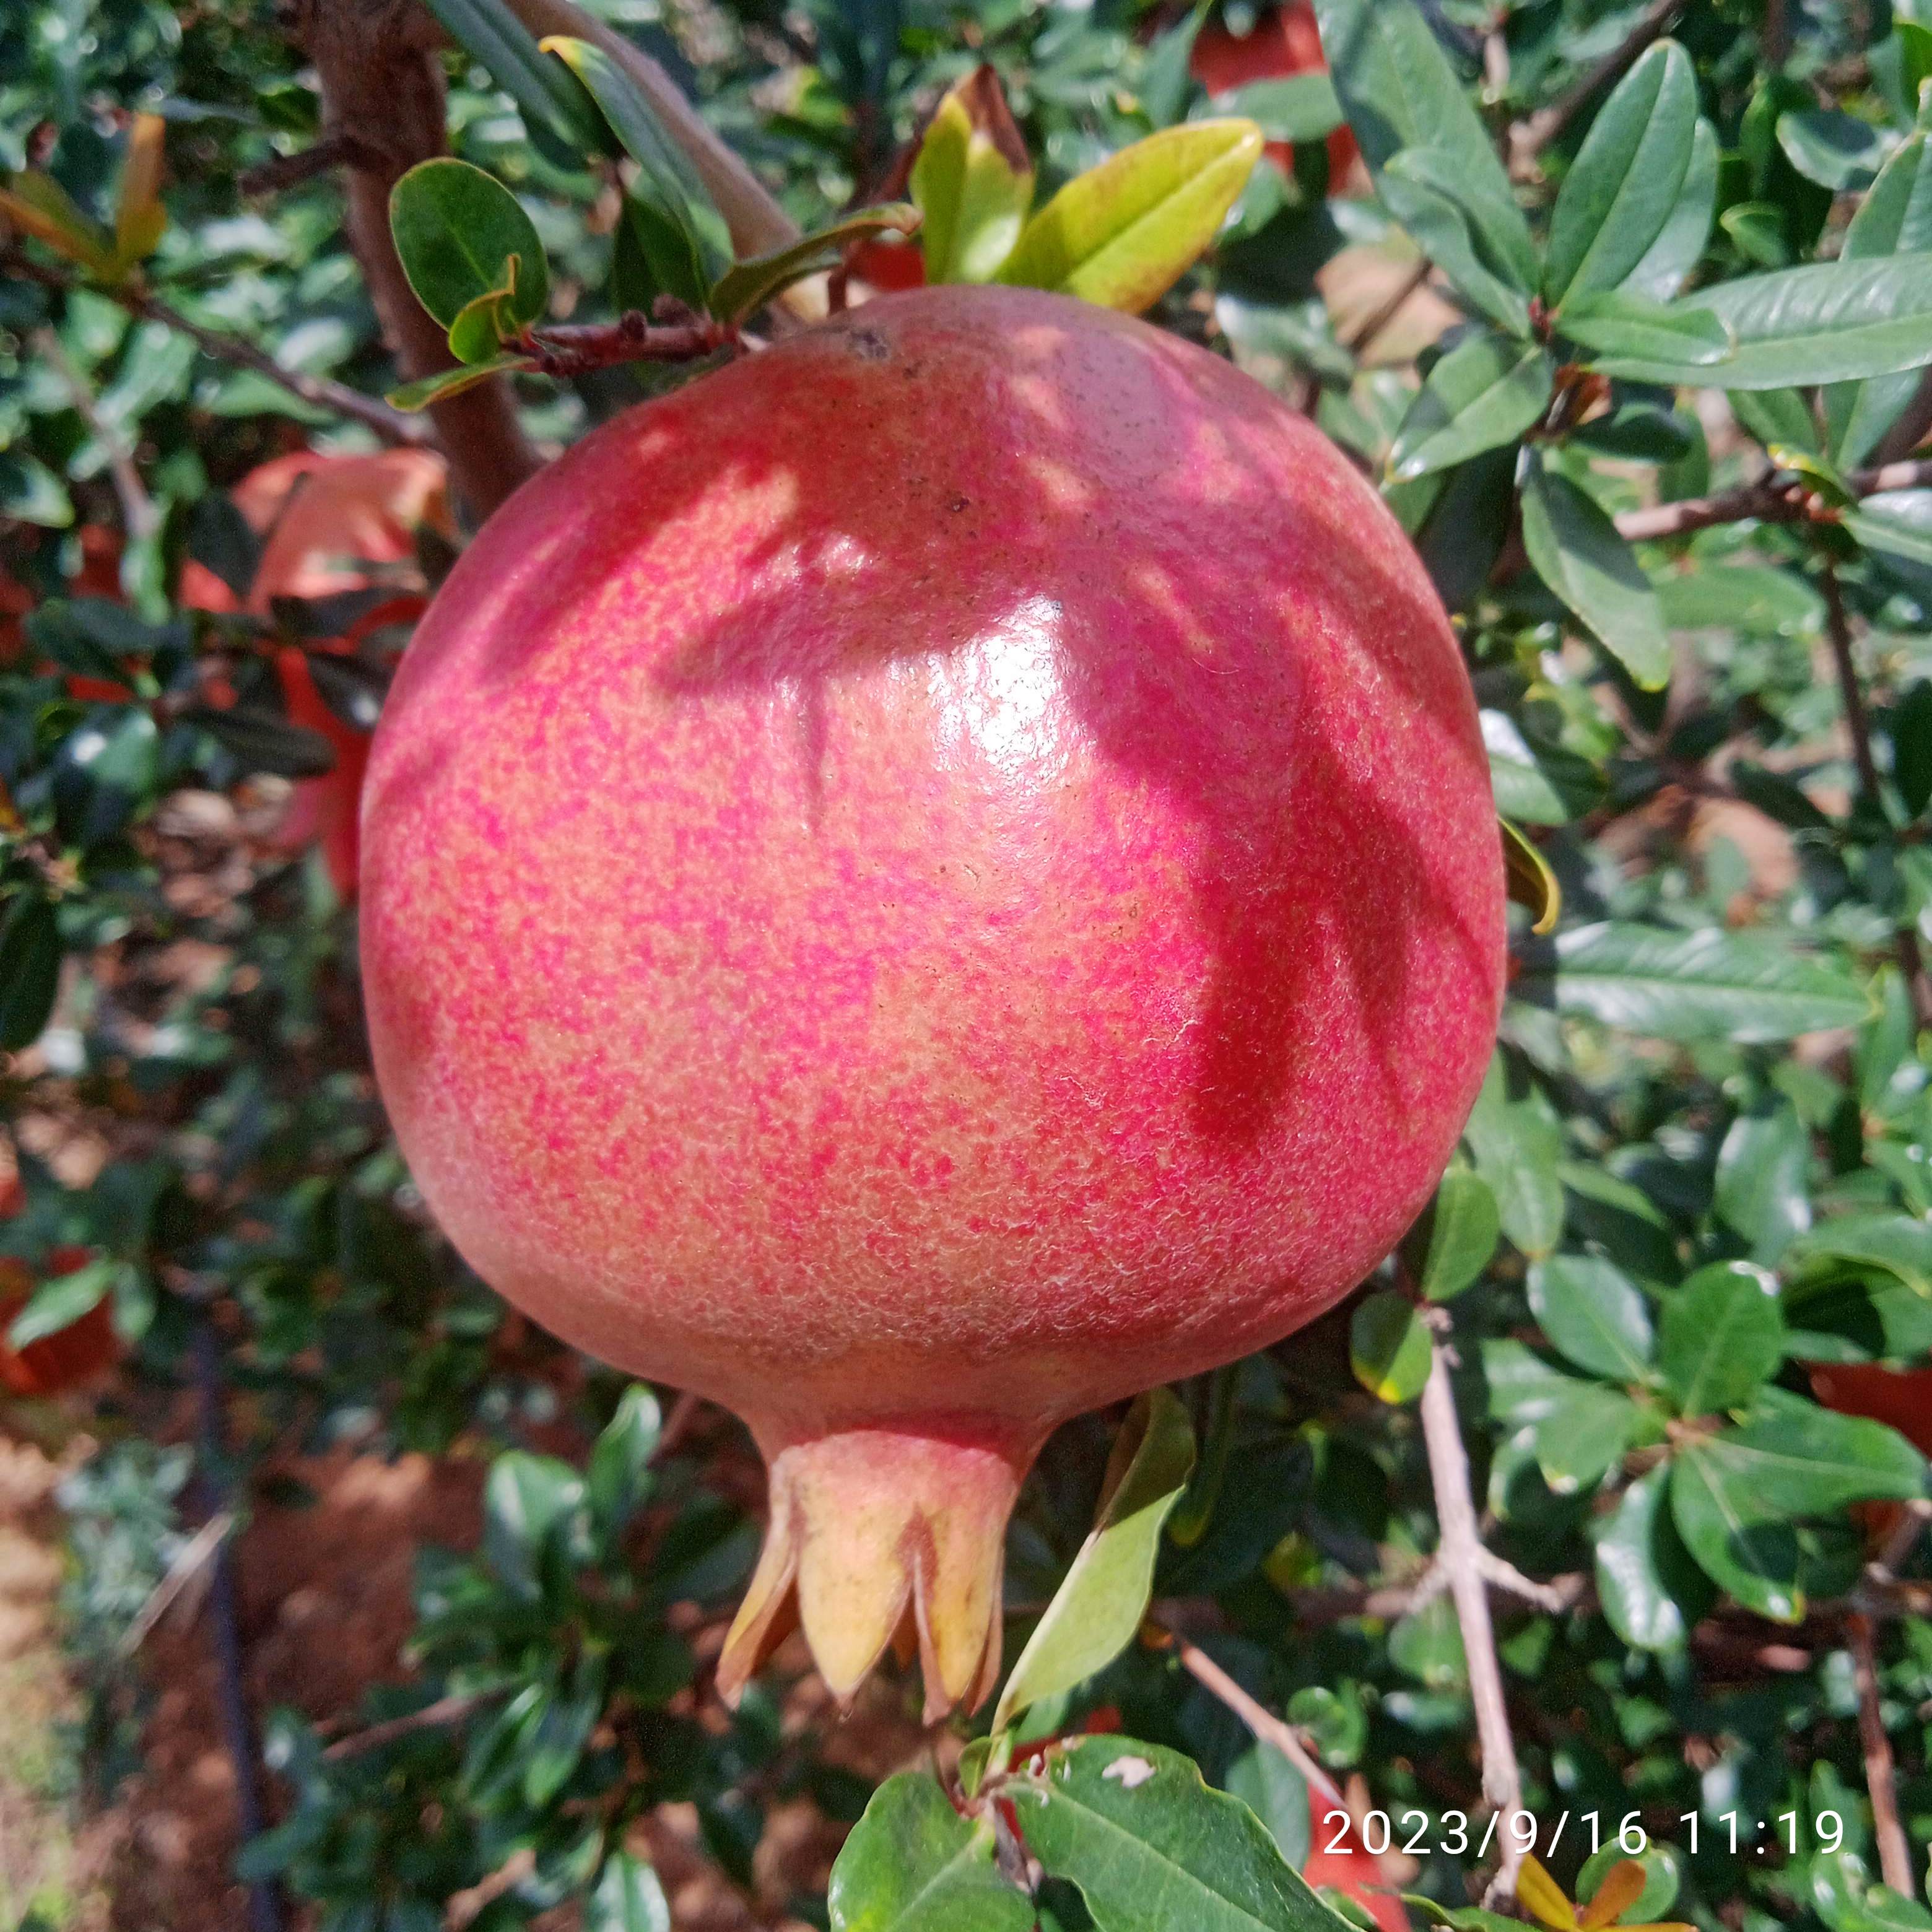
Label: Healthy